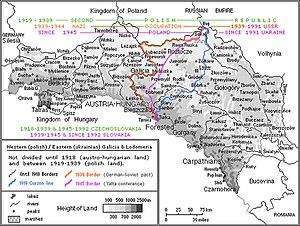
Partages de la Galicie-Lodomérie austro-hongroise au XIX-e siècle (fond de carte d'après celle de Mariusz Paździora [:image:Map of the Kingdom of Galicia, 1914.jpg])
La Galicie est une province de l'empire d'Autriche formée en 1772 à partir des territoires polonais annexés lors du premier partage de la Pologne. D’une superficie d’environ 78 000 km², elle est restée autrichienne jusqu'à la fin de la Première Guerre mondiale. Elle est actuellement répartie entre la Pologne pour sa partie ouest, et l’Ukraine pour sa partie est.
La ligne Curzon est une ligne de démarcation proposée pendant la guerre russo-polonaise de 1919-1920 par le ministre des Affaires étrangères britannique, Lord Curzon, comme une ligne d'armistice possible entre la Pologne à l'ouest et la Russie soviétique à l'est. Au nord, la ligne Curzon correspond approximativement à la frontière établie entre la Prusse et l'Empire russe après le troisième partage de la Pologne en 1795, qui était la dernière frontière reconnue par le Royaume-Uni. En revanche, au sud, elle partage en deux la Galicie, attribuée en 1772 à l'Autriche et qui était à majorité polonaise dans la moitié occidentale et à Lwów, et à majorité ukrainienne dans sa moitié orientale.